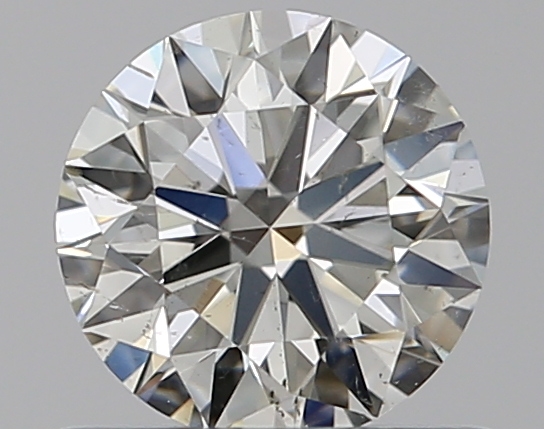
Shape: round
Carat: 0.58
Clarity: SI2
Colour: J
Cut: EX
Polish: EX
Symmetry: EX
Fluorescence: N
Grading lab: GIA
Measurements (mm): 5.34 x 5.37 x 3.29